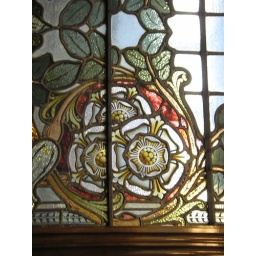
Detail of stained glass window in Halifax Town Hall